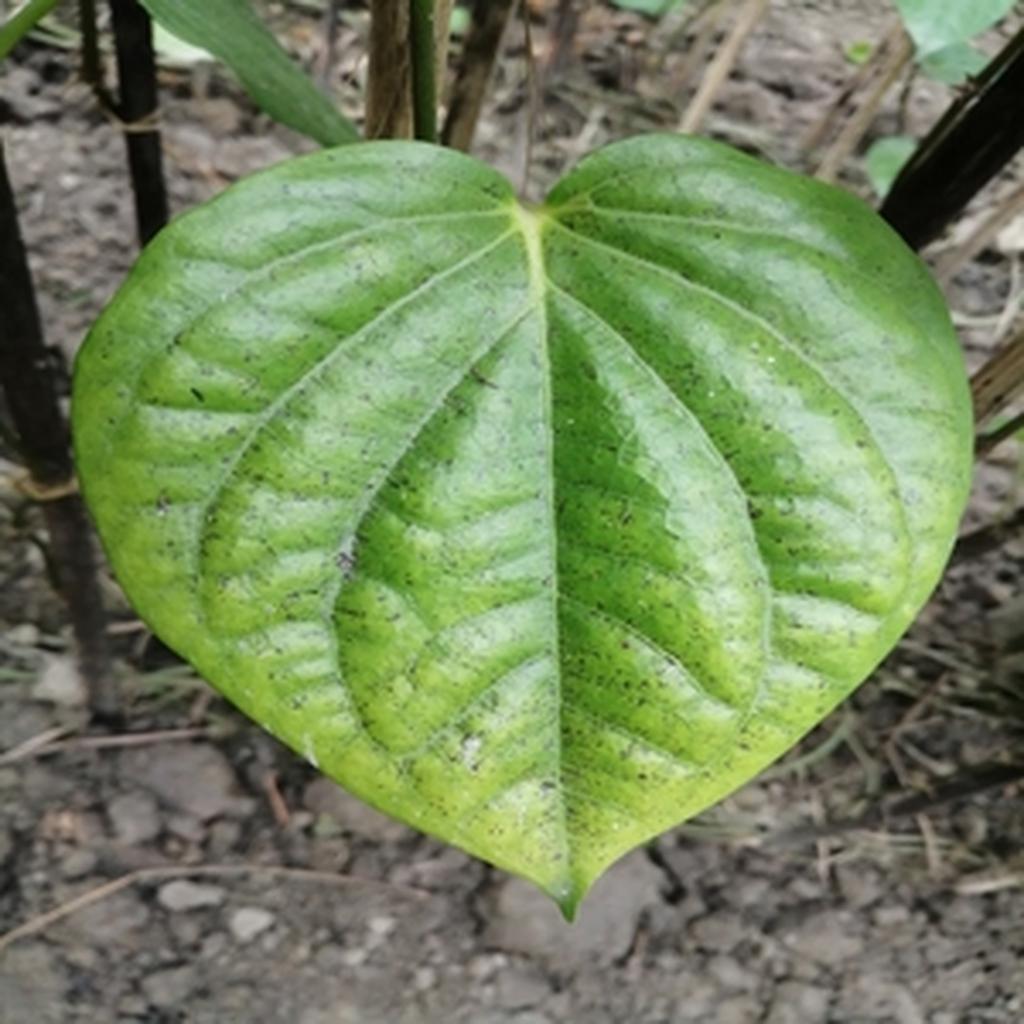
Label: Leaf_Spot